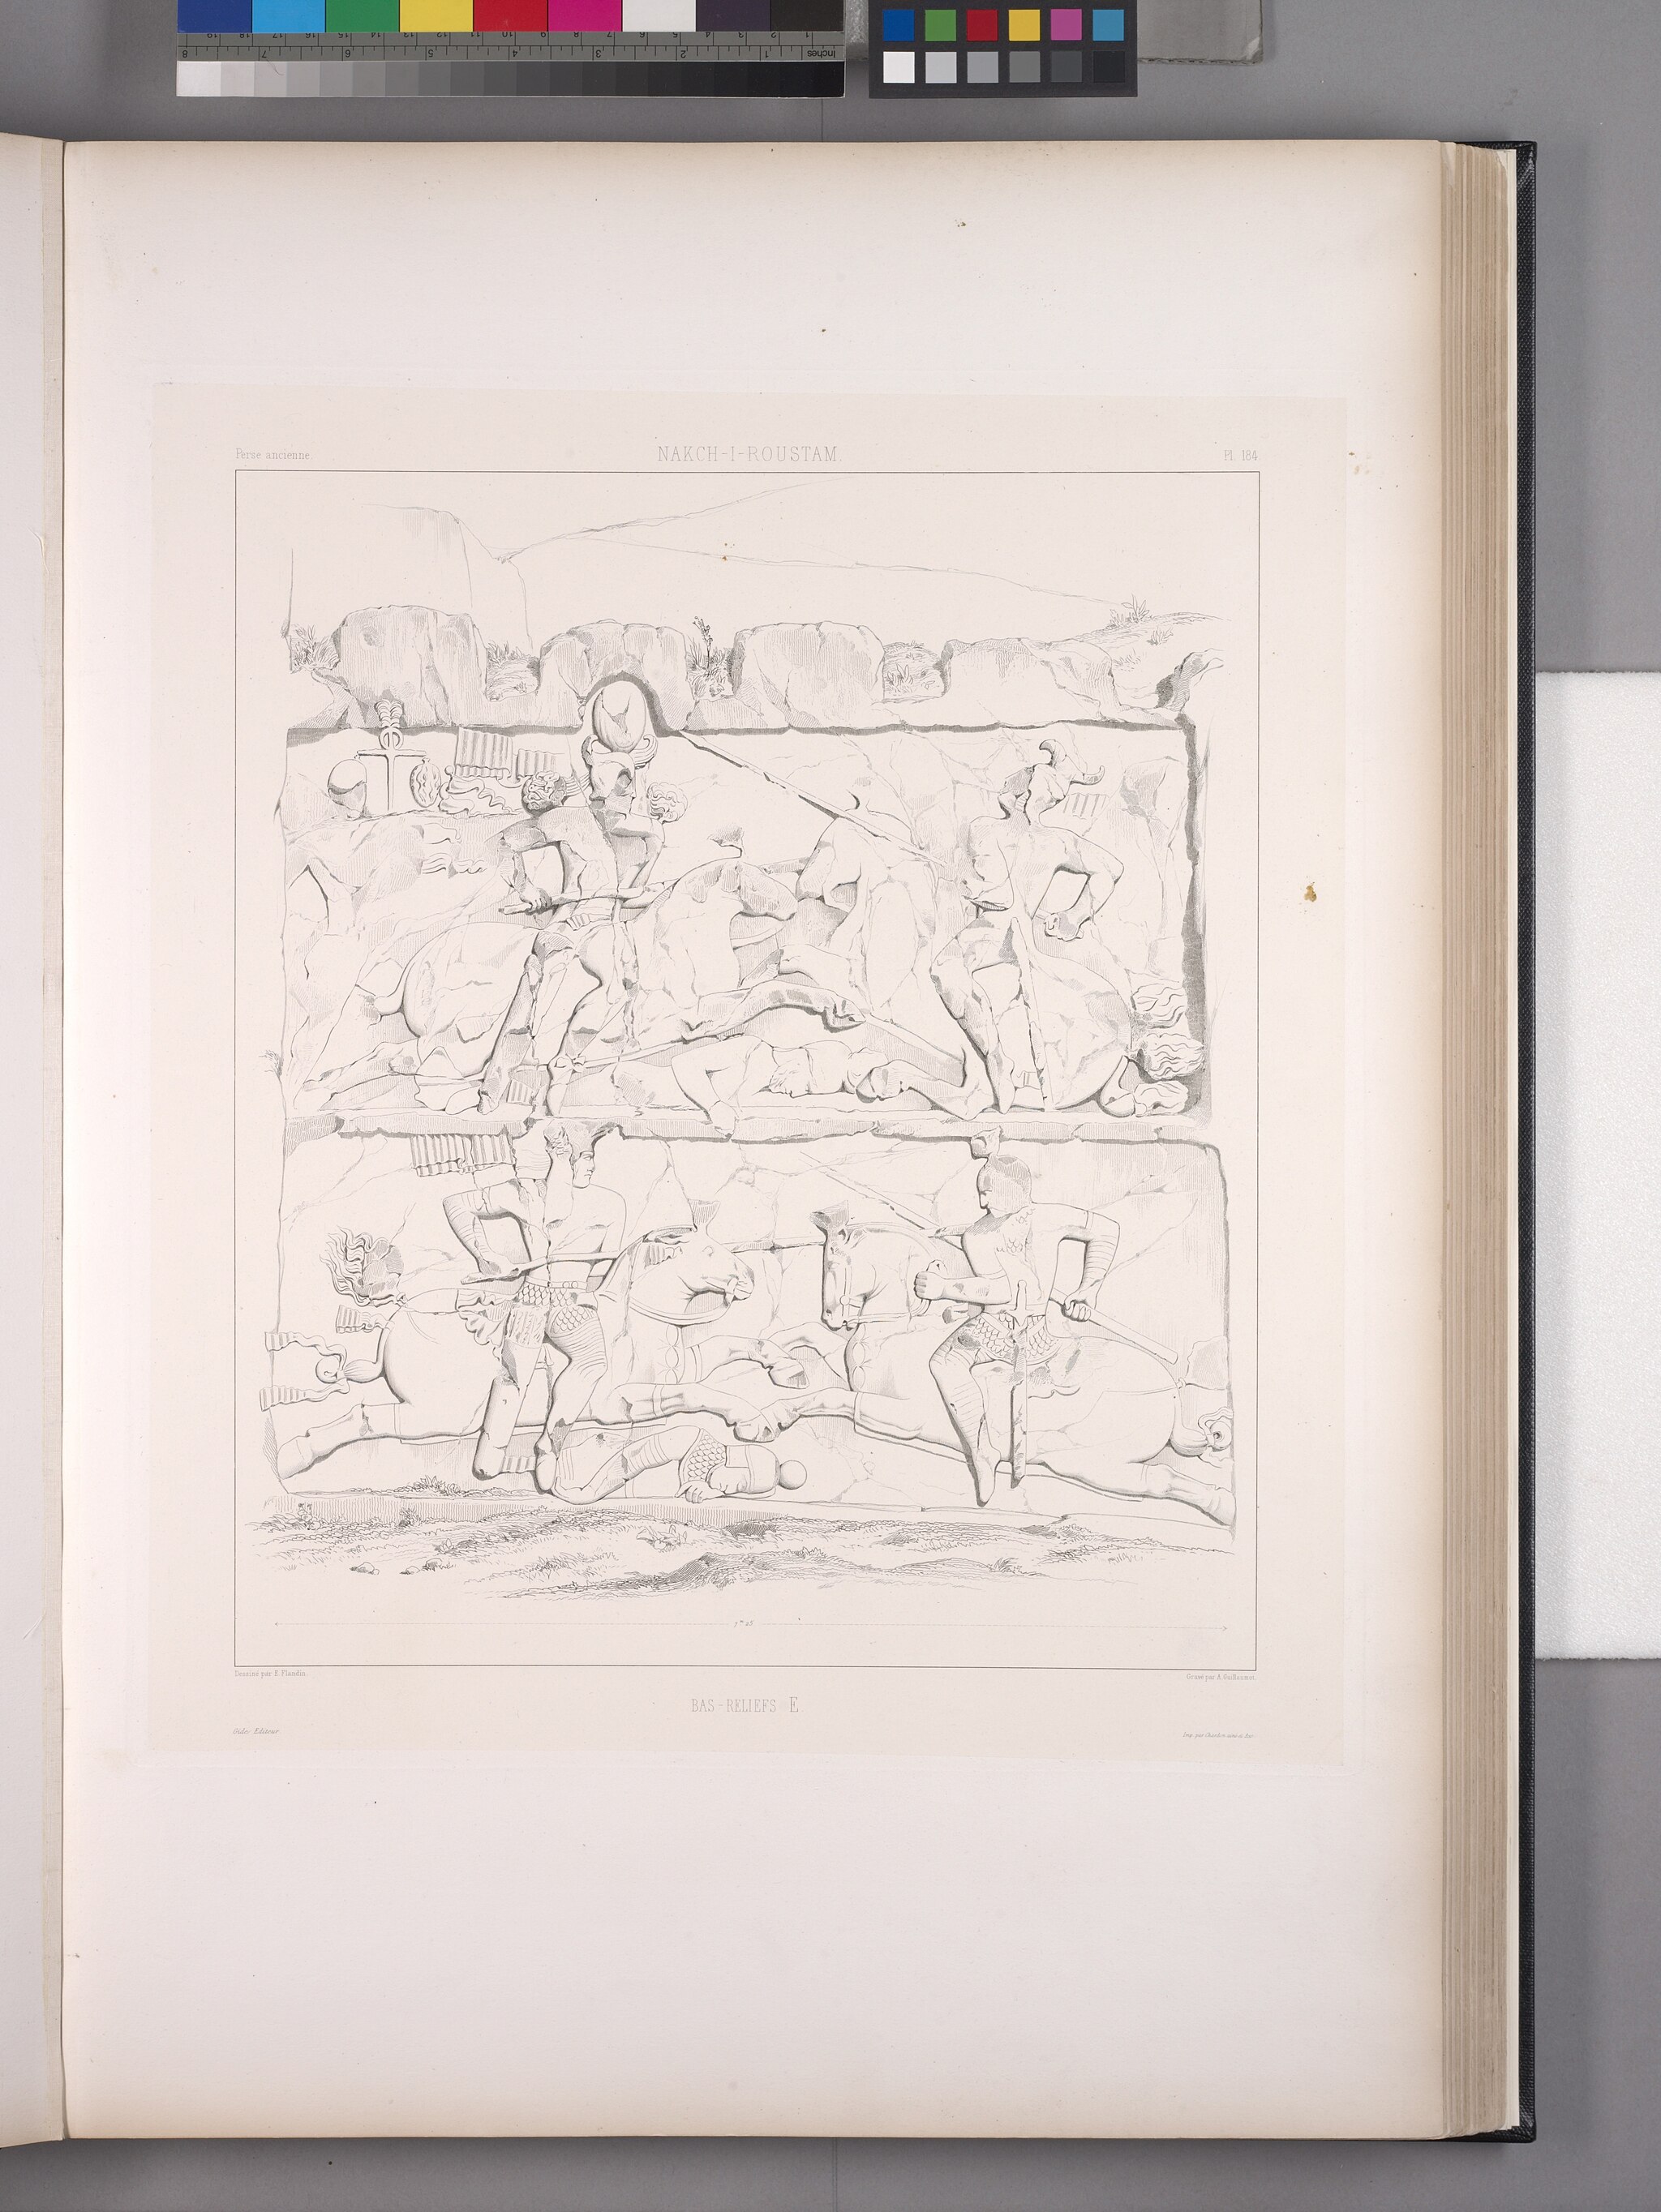
Title: Nakch-i-Roustam. Bas-relief (NYPL b12482496-1542901)
Description: Nakch-i-Roustam. Bas-relief
Date: 1851
Categories: Relief of equestrian combat of Bahram II, Images uploaded by Fæ, PD-old-100-expired, PD-scan (PD-old-auto-expired), Images from the New York Public Library, CC-PD-Mark, Media needing category review as of 28 October 2016, Voyage en Perse, PD-old missing SDC copyright status, Drawings of Naqsh-e Rustam